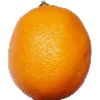
Label: lemon_meyer